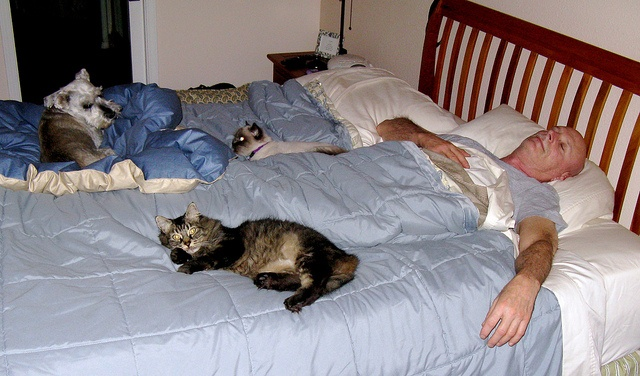
A man sleeping in bed with dogs and cats sleeping with him.
old  man in thebed with 2 cats in 1 dog
The dog and cat is laying in the bed with the man.
A man sleeping in bed with two cats and a dog.
A man sleeps on a bed with several pets.